Yasuda Station (Niigata)

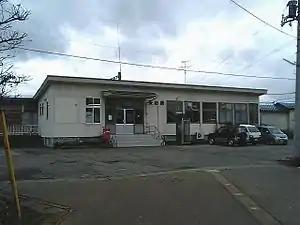
Yasuda Station, April 2006

is a railway station in the city of Kashiwazaki, Niigata, Japan, operated by East Japan Railway Company (JR East).